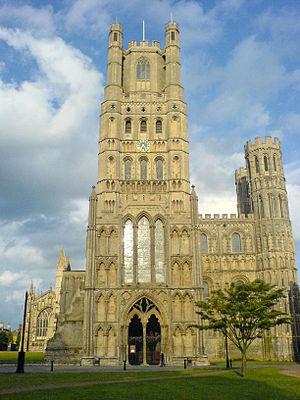
Le diocèse d'Ely est un diocèse anglican de la Province de Cantorbéry. Il s'étend sur le Cambridgeshire et sur l'ouest du Norfolk. Son siège est la cathédrale d'Ely.